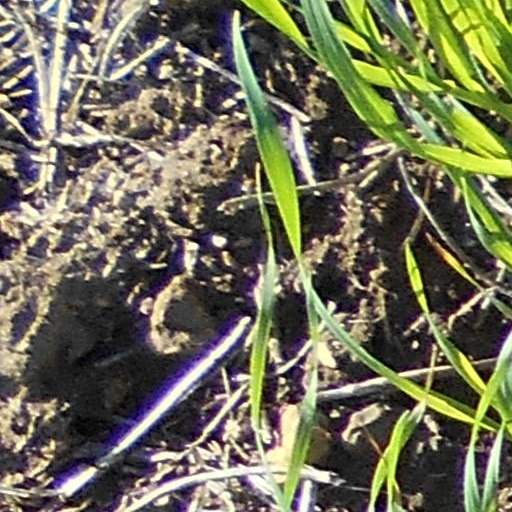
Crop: wheat